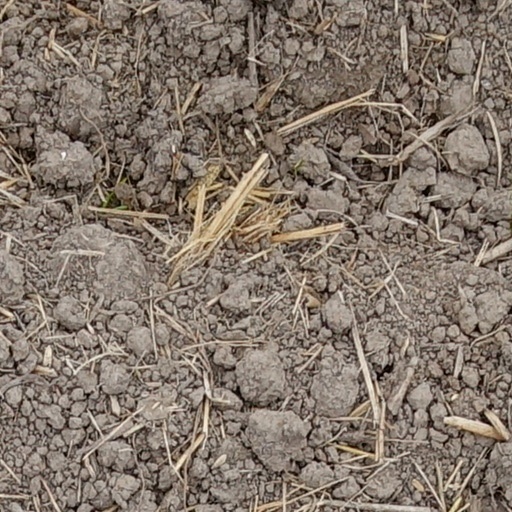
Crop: wheat